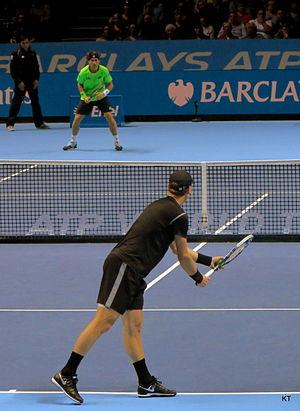
Tomáš Berdych, né le 17 septembre 1985 à Valašské Meziříčí, est un joueur de tennis tchèque, professionnel entre 2002 et 2019.